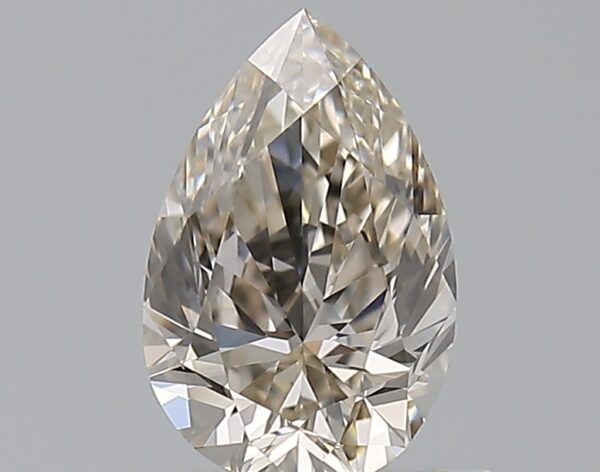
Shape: pear
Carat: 0.72
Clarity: VVS2
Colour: M
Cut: EX
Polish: EX
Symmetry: GD
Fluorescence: N
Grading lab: GIA
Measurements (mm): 7.59 x 4.94 x 3.12